Hoodoo Gurus

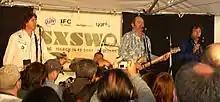
Hoodoo Gurus at the 2007 South by Southwest

Hoodoo Gurus are an Australian rock band formed in Sydney in 1981 by Dave Faulkner (songwriter, lead singer and guitarist) and later joined by Richard Grossman (bass), Mark Kingsmill (drums), and Brad Shepherd (guitar, vocals, harmonica). Their popularity peaked in the mid- to late 1980s with albums "Mars Needs Guitars!", "Blow Your Cool!" and "Magnum Cum Louder".